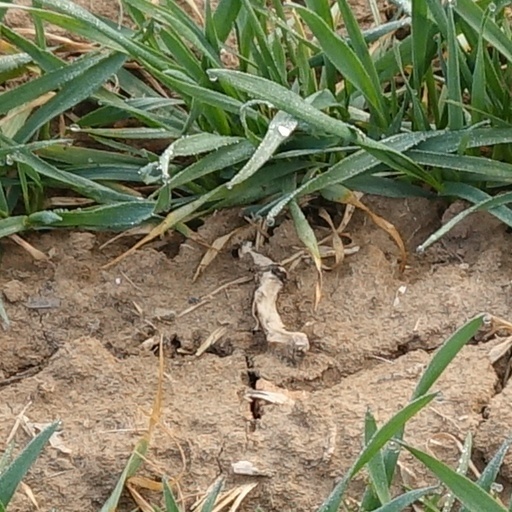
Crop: wheat